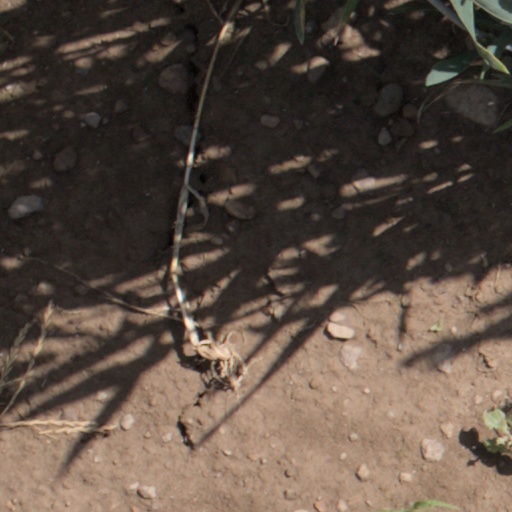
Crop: wheat